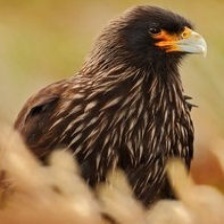
Species: STRIATED CARACARA
Scientific name: PHALCOBOENUS AUSTRALIS